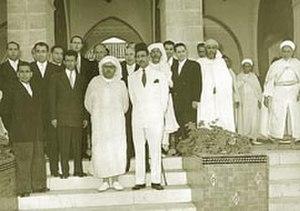
Premier gouvernement marocain.
Le mouvement national marocain, ou la mouvance nationale marocaine, est un mouvement sociopolitique urbain né en 1930, qui a milité contre les protectorats français et espagnol au Maroc pour obtenir finalement l’indépendance du pays dans les années 1950.
Driss M'hammedi est un politicien et nationaliste marocain né le 30 mars 1912 à Fès et mort le 7 février 1969 à Meknès. Il fut l'un des signataires du Manifeste de l'indépendance et fut également plusieurs fois ministres dans différents gouvernements marocains après l'indépendance du Maroc.
Habité dès la préhistoire par des populations berbères, le Maroc et son territoire ont connu des peuplements phéniciens, carthaginois, romains, vandales, byzantins et arabes. C'est en 788, lors de son exil qu'Idris Iᵉʳ, fuyant les persécutions du califat des Abbassides, a donné naissance à un État dans le Maghreb al-Aqsa. Depuis, le Maroc a toujours gardé, si ce n'est une indépendance absolue, du moins une très forte autonomie.